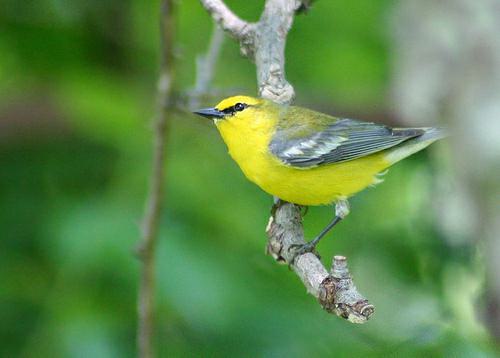
A photo of a blue winged warbler